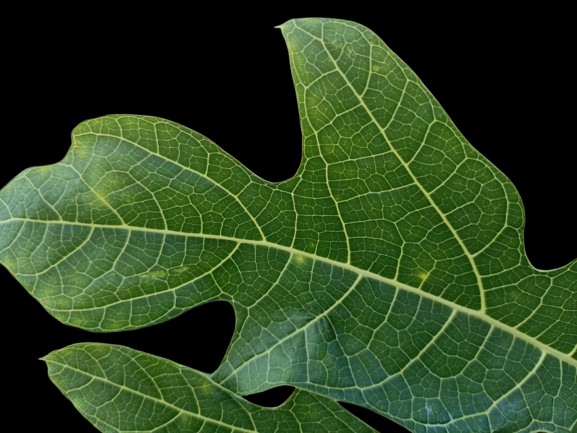
Crop: Papaya
Label: Healthy_leaf